Epic Victory

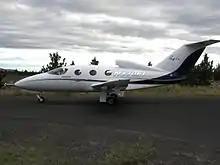
Epic Victory test flight at Epic facility in Bend

The Victory is a single-engine very light jet that was intended to be powered by a single Pratt & Whitney Canada PW600. Epic used the Williams FJ33 engine for testing but planned to switch to the PW600 for final production.